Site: brandenburg
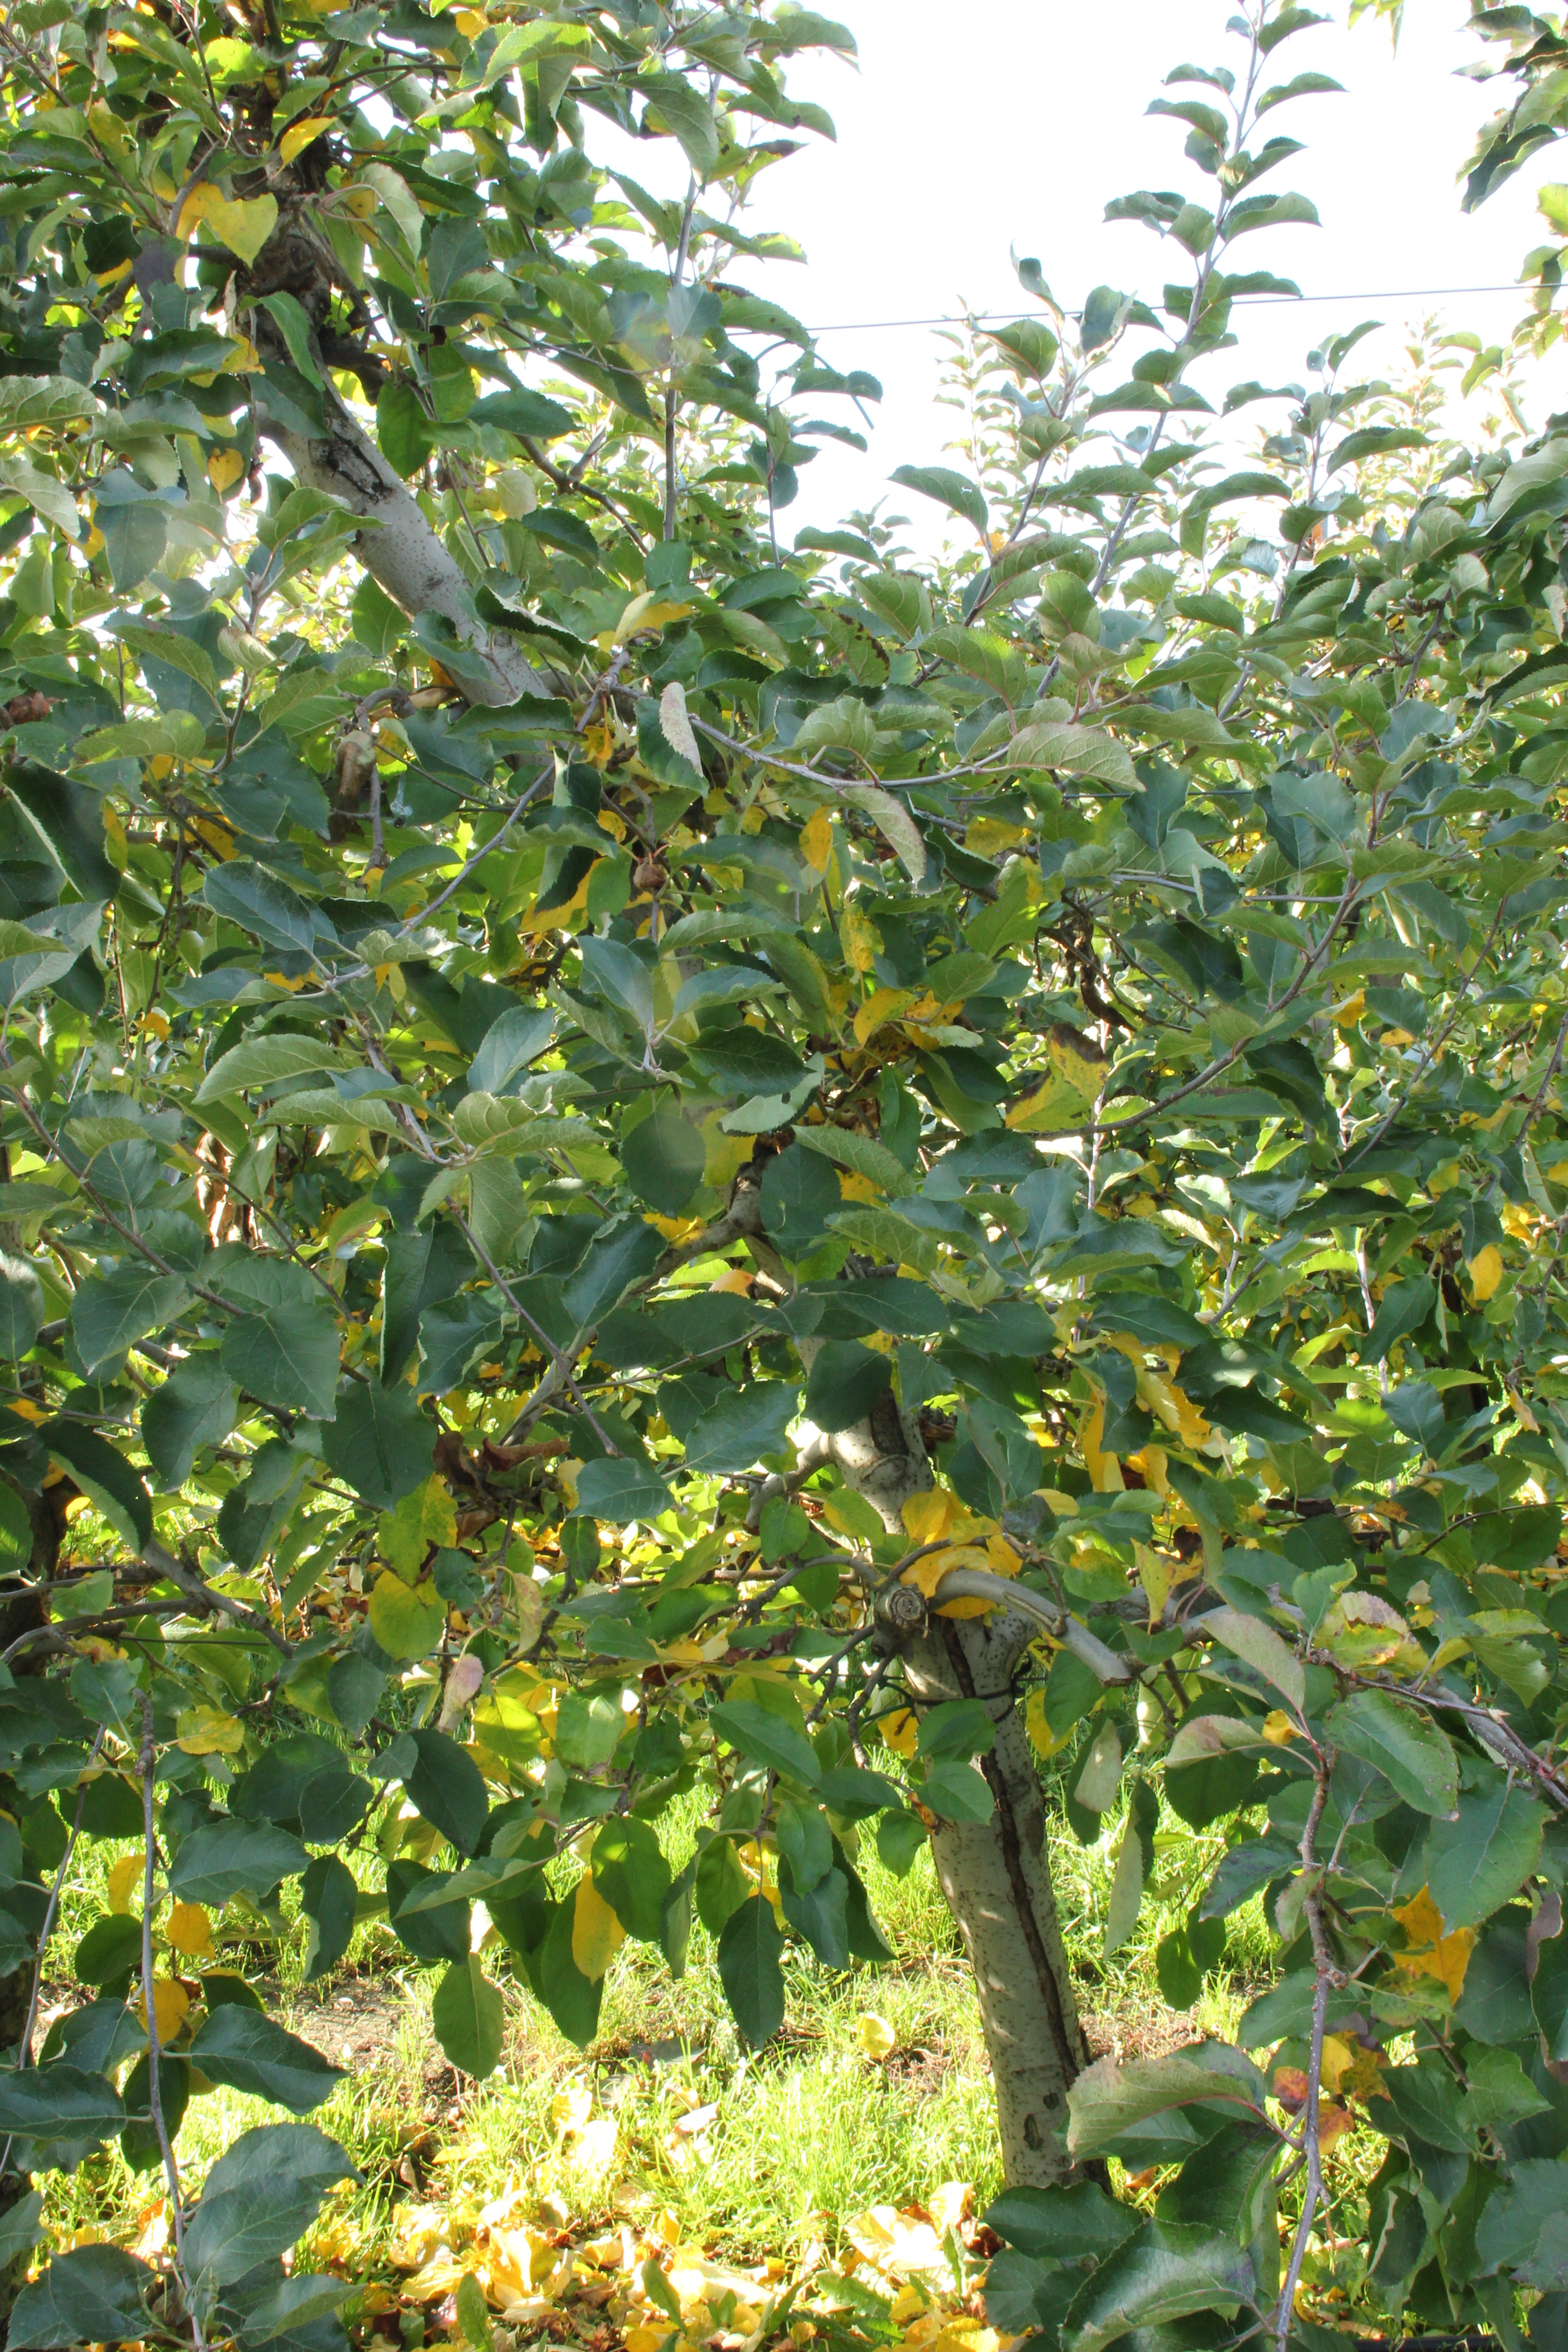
Growth stage (BBCH 91): Senescence, beginning of dormancy